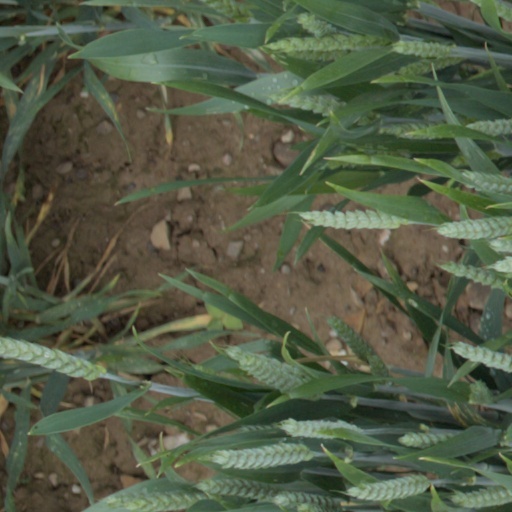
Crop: wheat